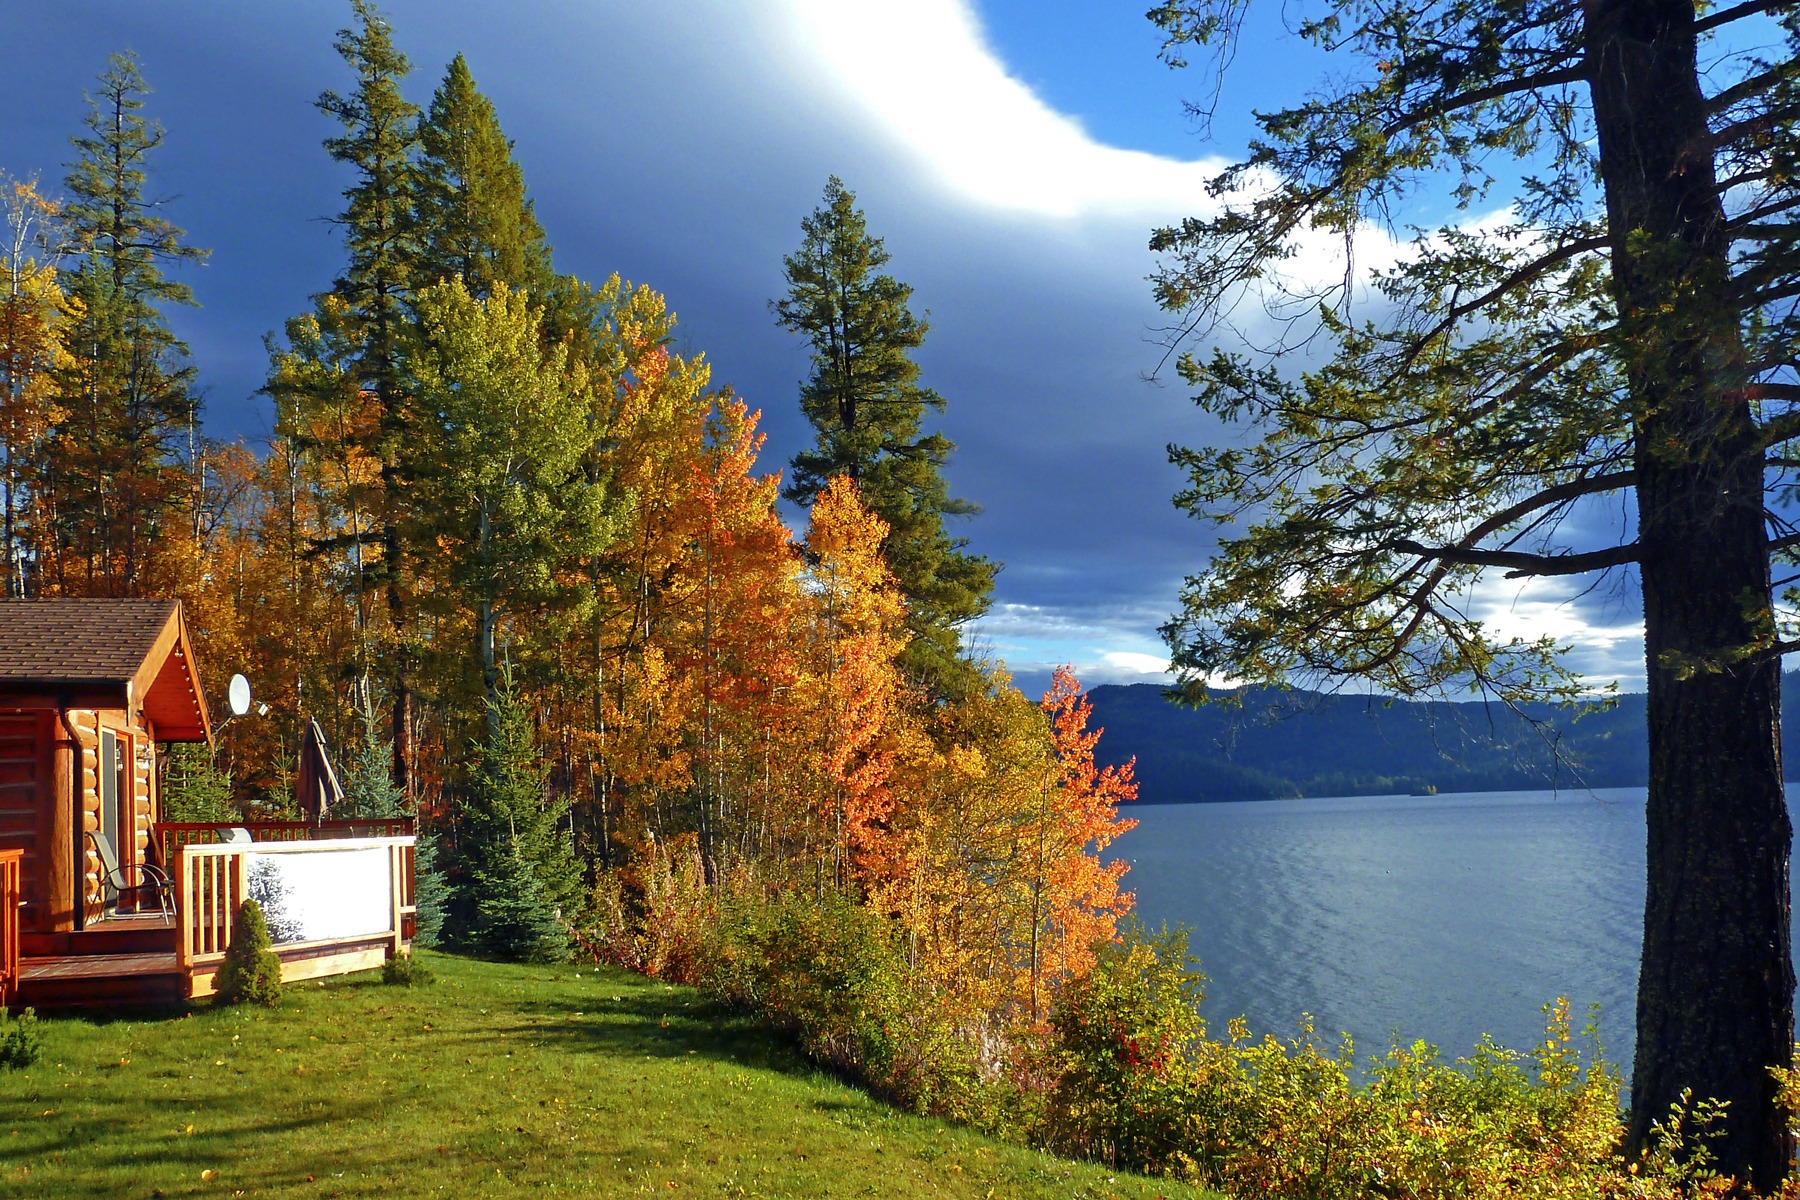
landscape, tree, nature, meadow, leaf, fall, flower, lake, autumn, season, canada, woodland, ecosystem, woody plant